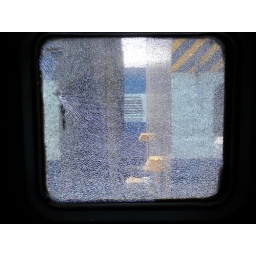
The cracked door window of the Chennai-H.Nizamuddin Garib Rath Express. Guess it had got pelted by a stone.